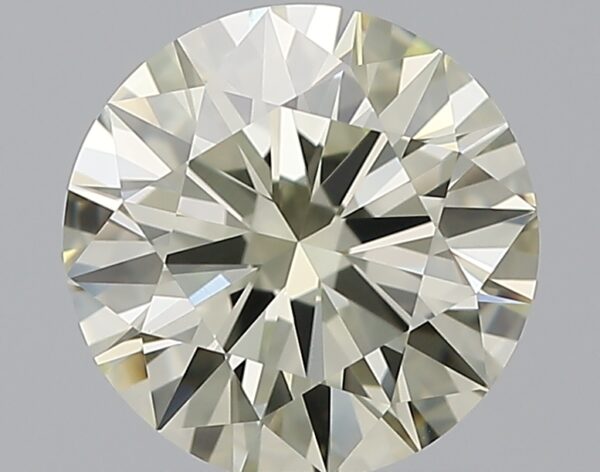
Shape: round
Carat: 1.5
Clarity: VVS2
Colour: O-P
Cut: EX
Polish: EX
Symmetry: VG
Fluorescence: ST
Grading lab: GIA
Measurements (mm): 7.35 x 7.42 x 4.47